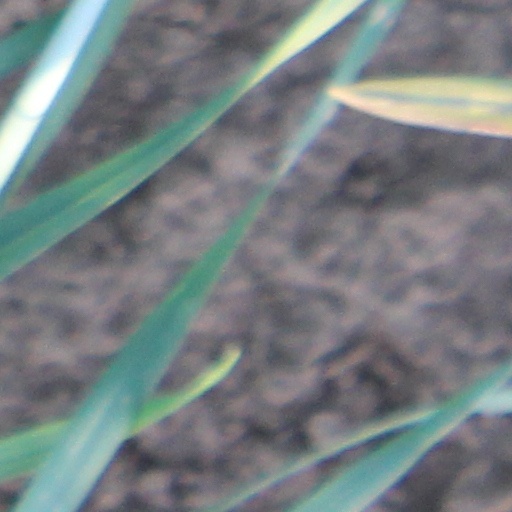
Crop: wheat